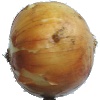
Label: white_onion